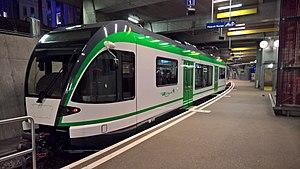
Automotrice RBe 4/8 47 de la nouvelle série 2017 en gare de Lausanne-Flon
La compagnie du Chemin de fer Lausanne-Échallens-Bercher est une compagnie de chemin de fer exploitant la ligne à voie étroite Lausanne − Bercher, située dans le canton de Vaud en Suisse, qui relie la ville de Lausanne à la commune de Bercher via Échallens. La gestion opérationnelle de la compagnie est assurée par les Transports publics de la région lausannoise.
Les automotrices RBe 4/8 nᵒ 41 à 50 sont des automotrices électriques, fabriqué par Stadler Rail pour la compagnie du chemin de fer Lausanne-Échallens-Bercher.